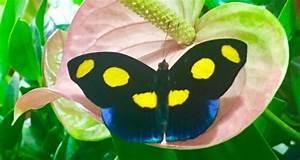
butterfly